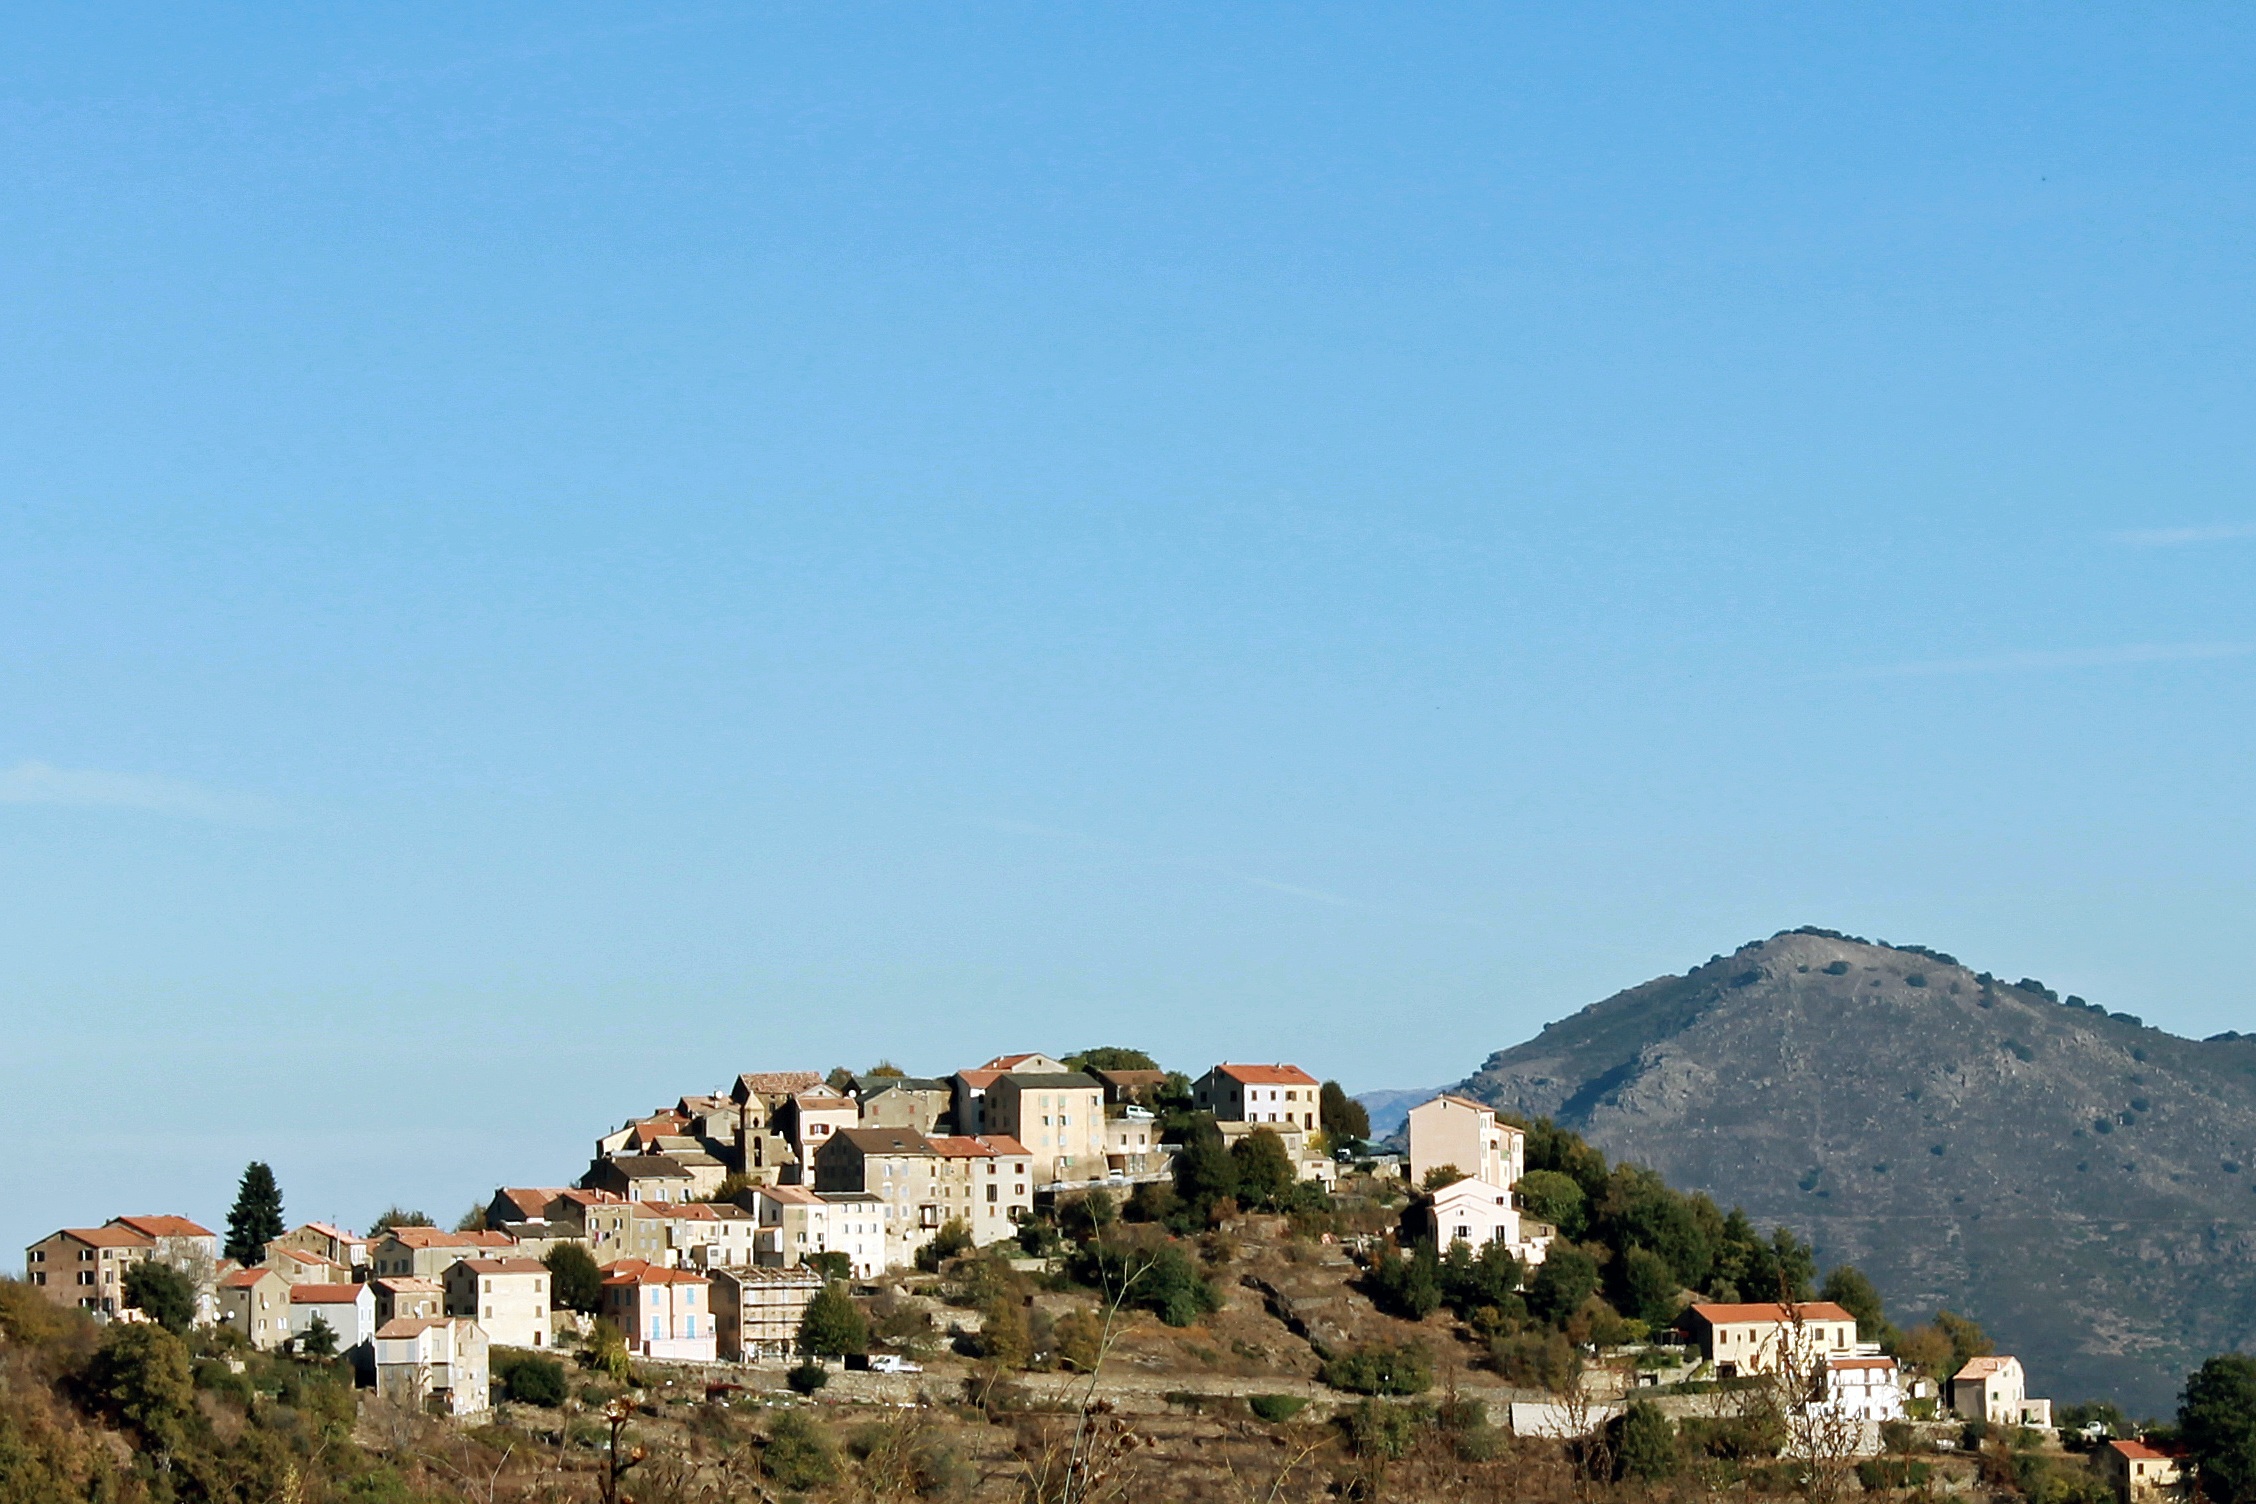
landscape, sea, coast, nature, horizon, mountain, hill, town, valley, mountain range, panorama, vacation, village, cliff, wild, island, blue, tourism, terrain, trees, hills, houses, plateau, cape, col, corsican, island of beauty, maquis, geographical feature, human settlement, mountainous landforms